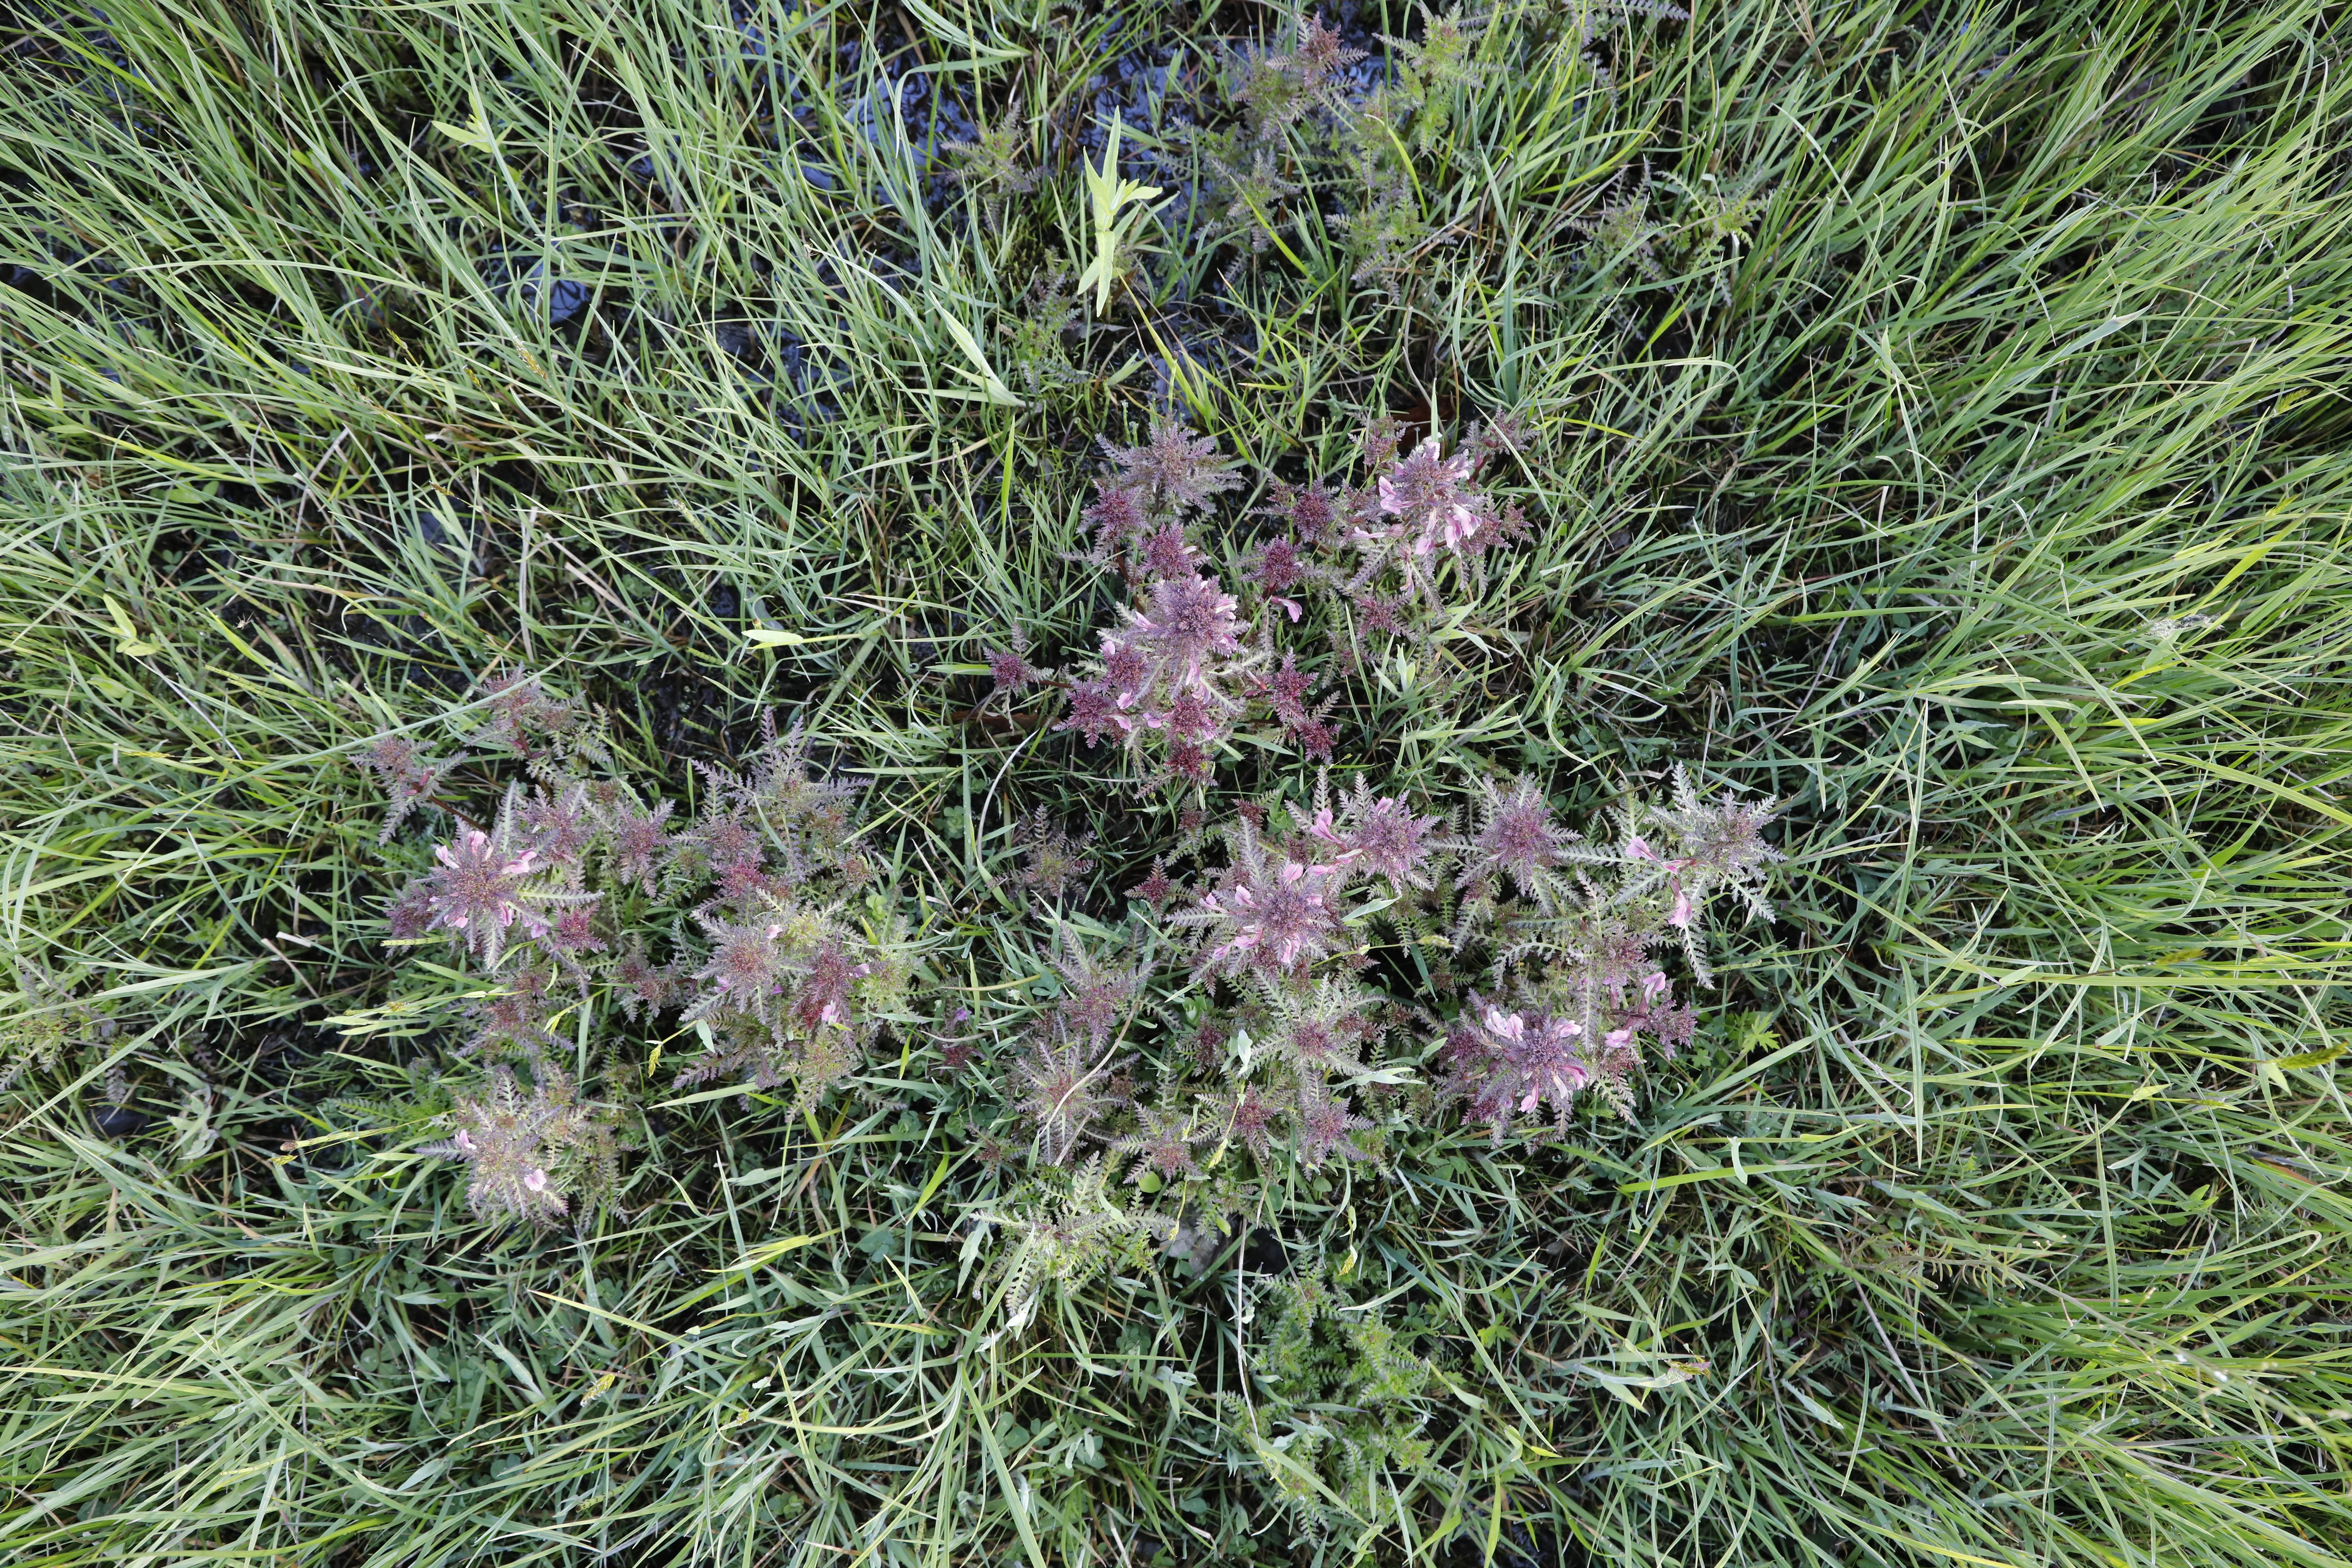
Plant species: Pedicularis palustris